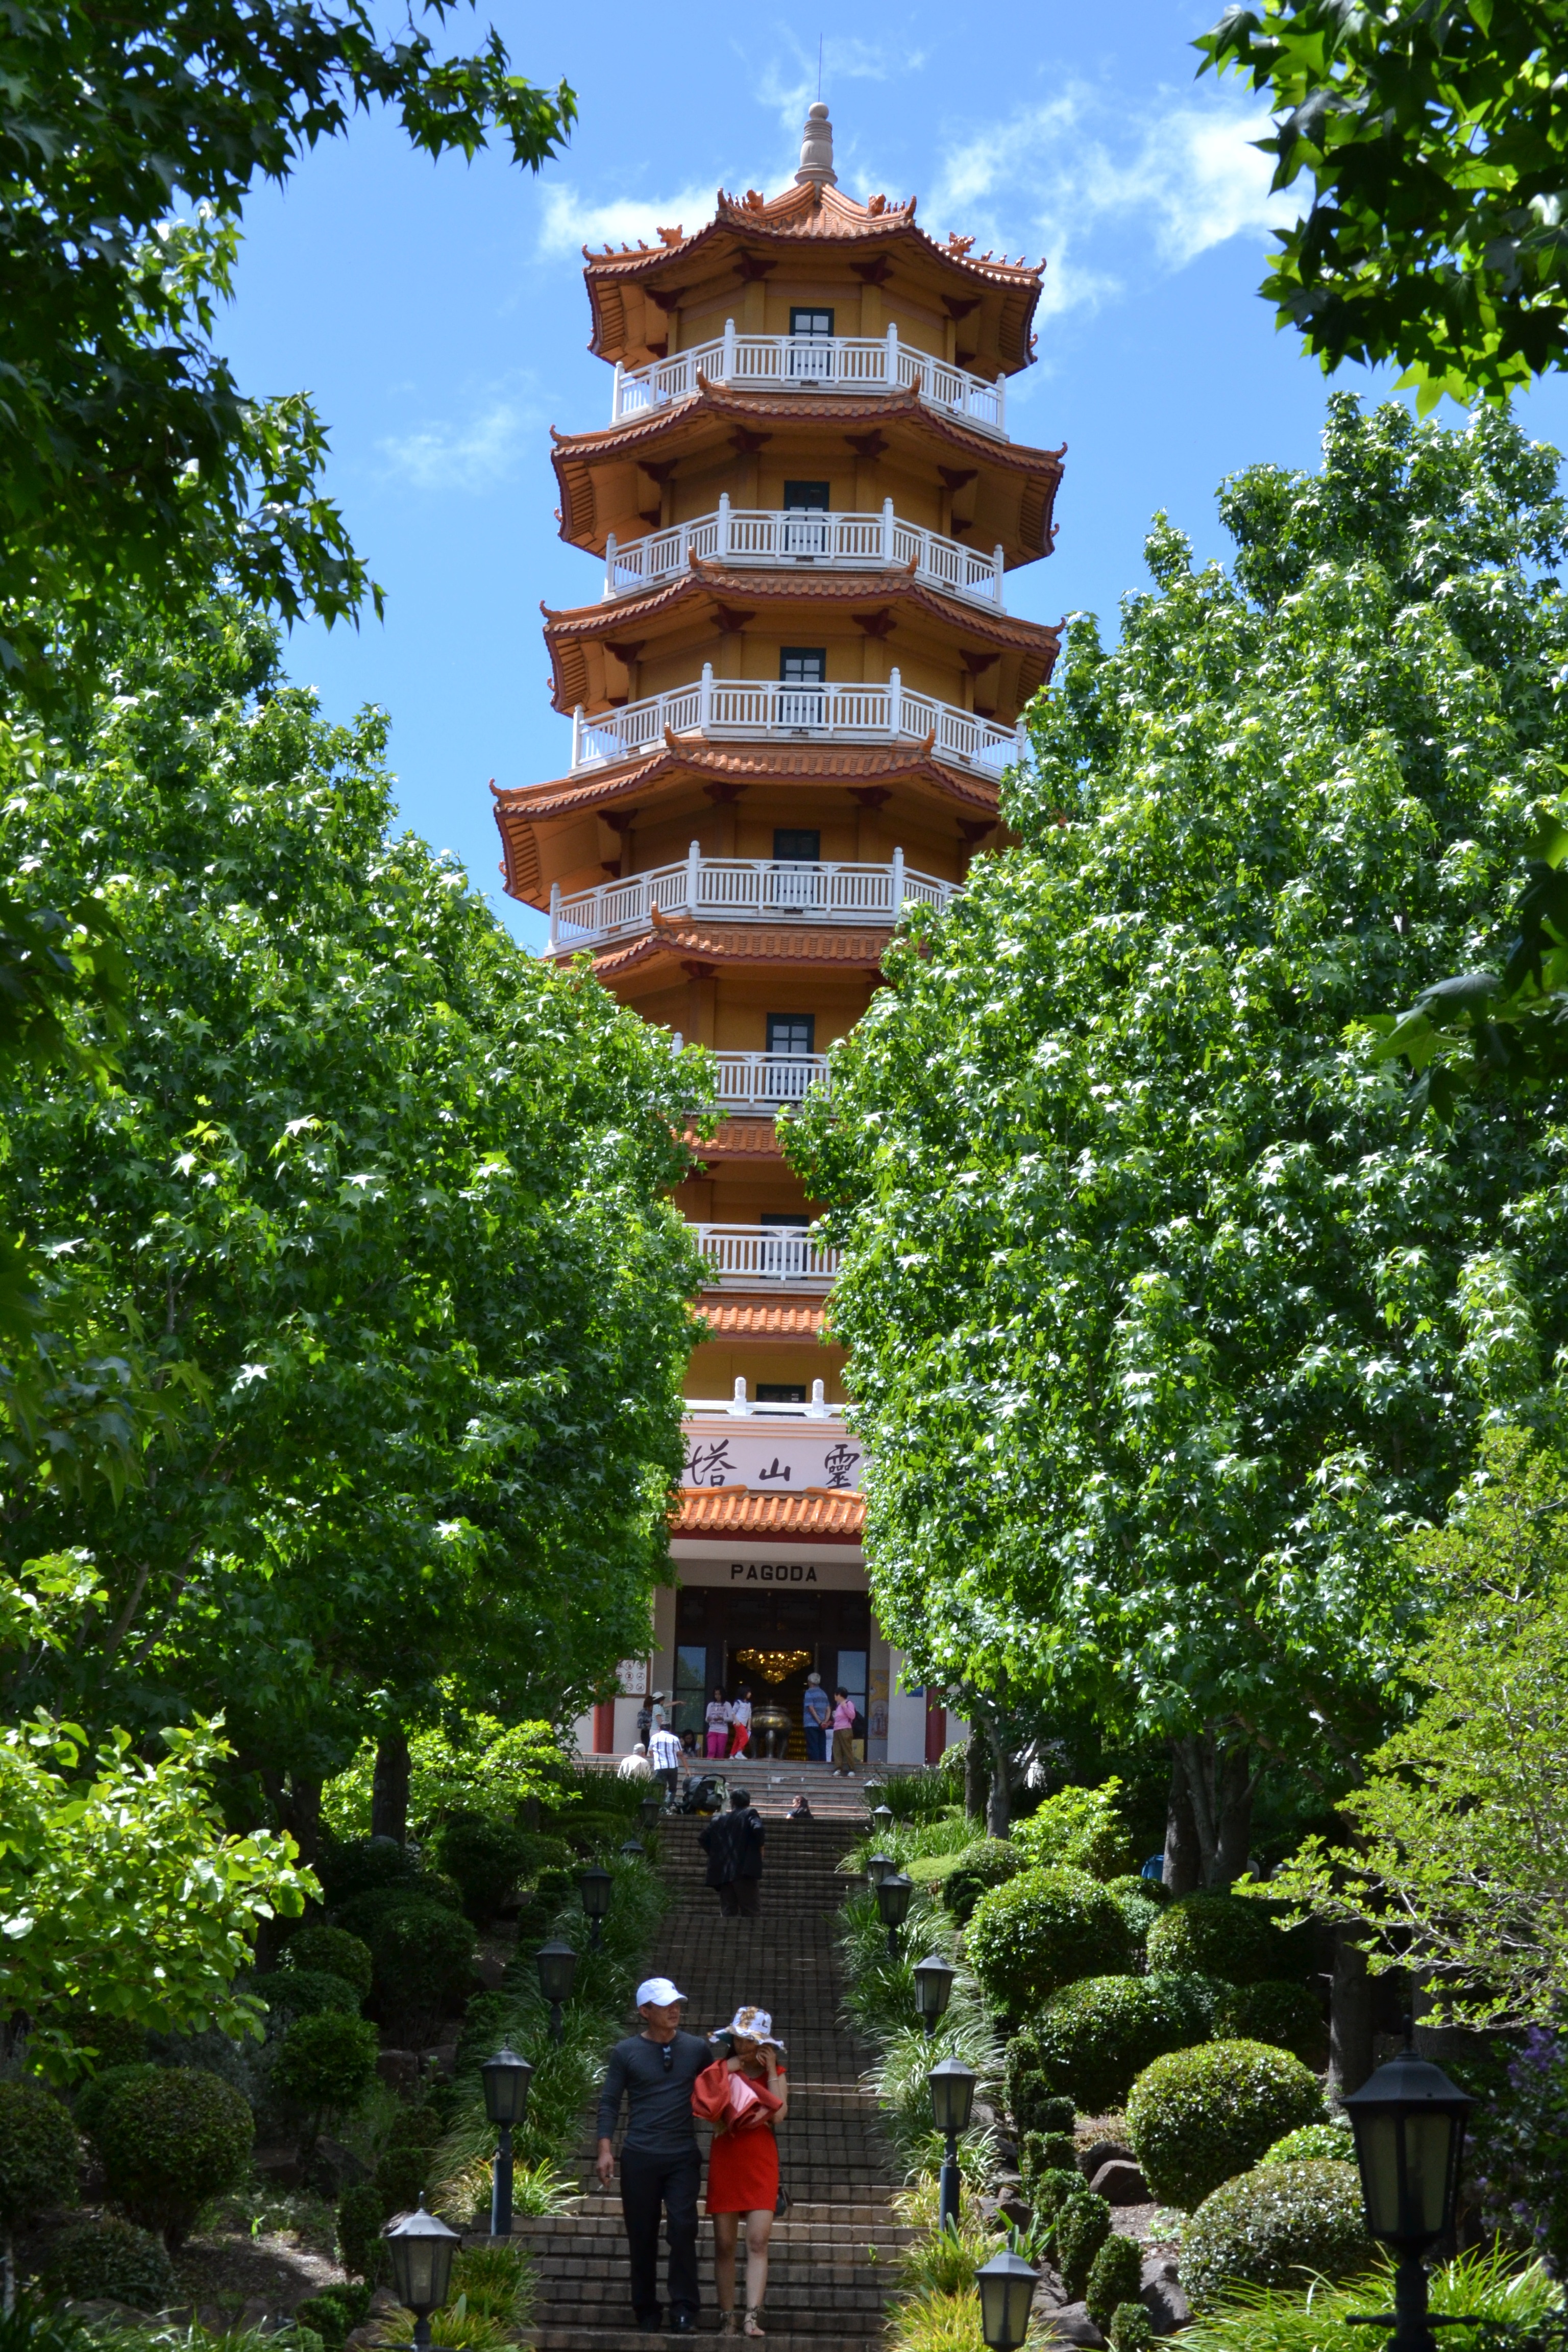
tree, flower, tower, landmark, botany, garden, temple, stairs, shrine, torii, botanical garden, pagoda, alignment, shinto shrine